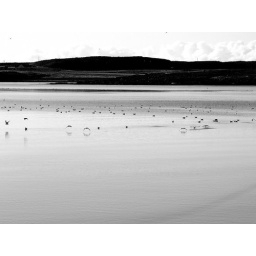
Birds in black & white